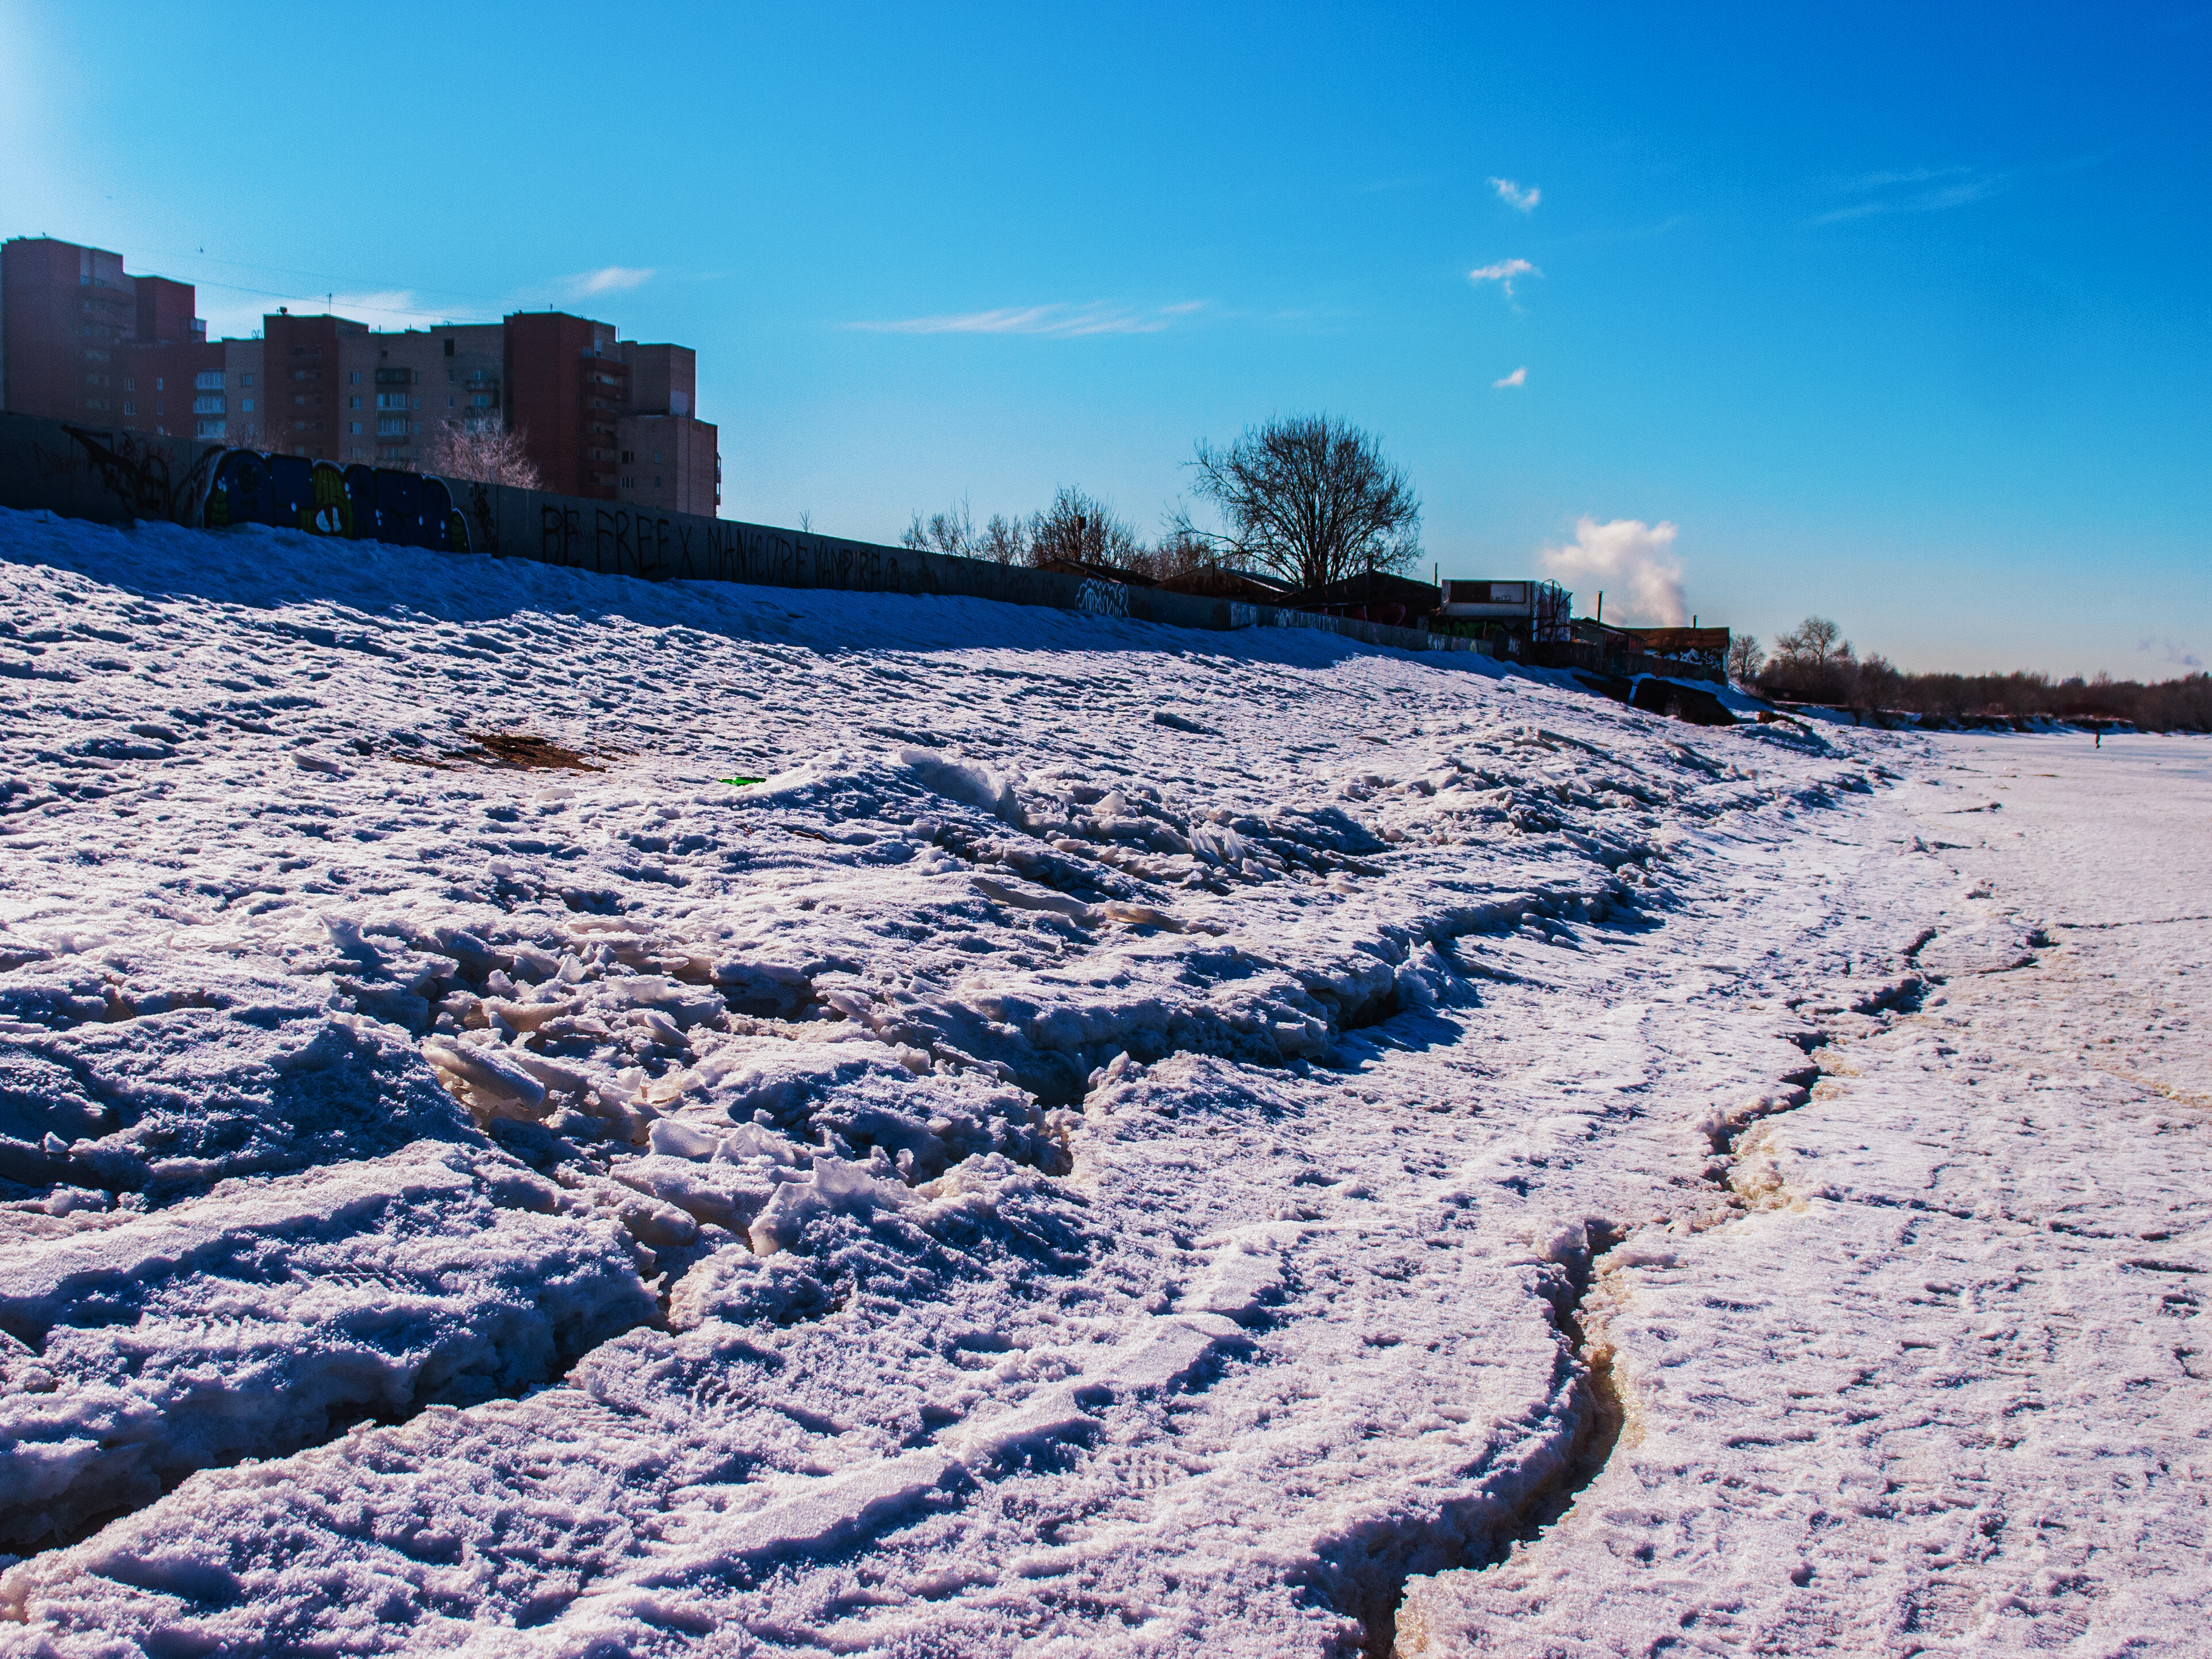
images, cloud, sky, water resources, light, building, blue, nature, plant, azure, natural landscape, sunlight, snow, wood, body of water, tree, slope, horizon, freezing, landscape, waterway, frost, calm, wind wave, shore, grass, winter, city, roof, reflection, sand, wilderness, ocean, rock, coast, wave, soil, ice cap, evening, hill, road surface, arctic, field, shadow, tundra, sea, cityscape, river, ice